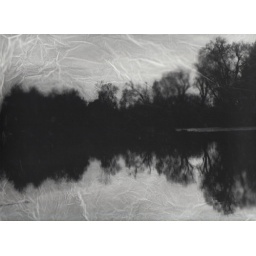
This was enlarged with a clear wrinkled trash bag over the paper when printed. Giving the texture.